Israel–United States relations

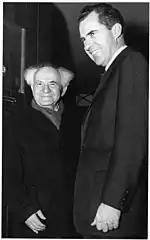
Prime Minister Ben Gurion with Vice President Richard Nixon in 1960

The United States was the first country to recognize the State of Israel on May 14, 1948.